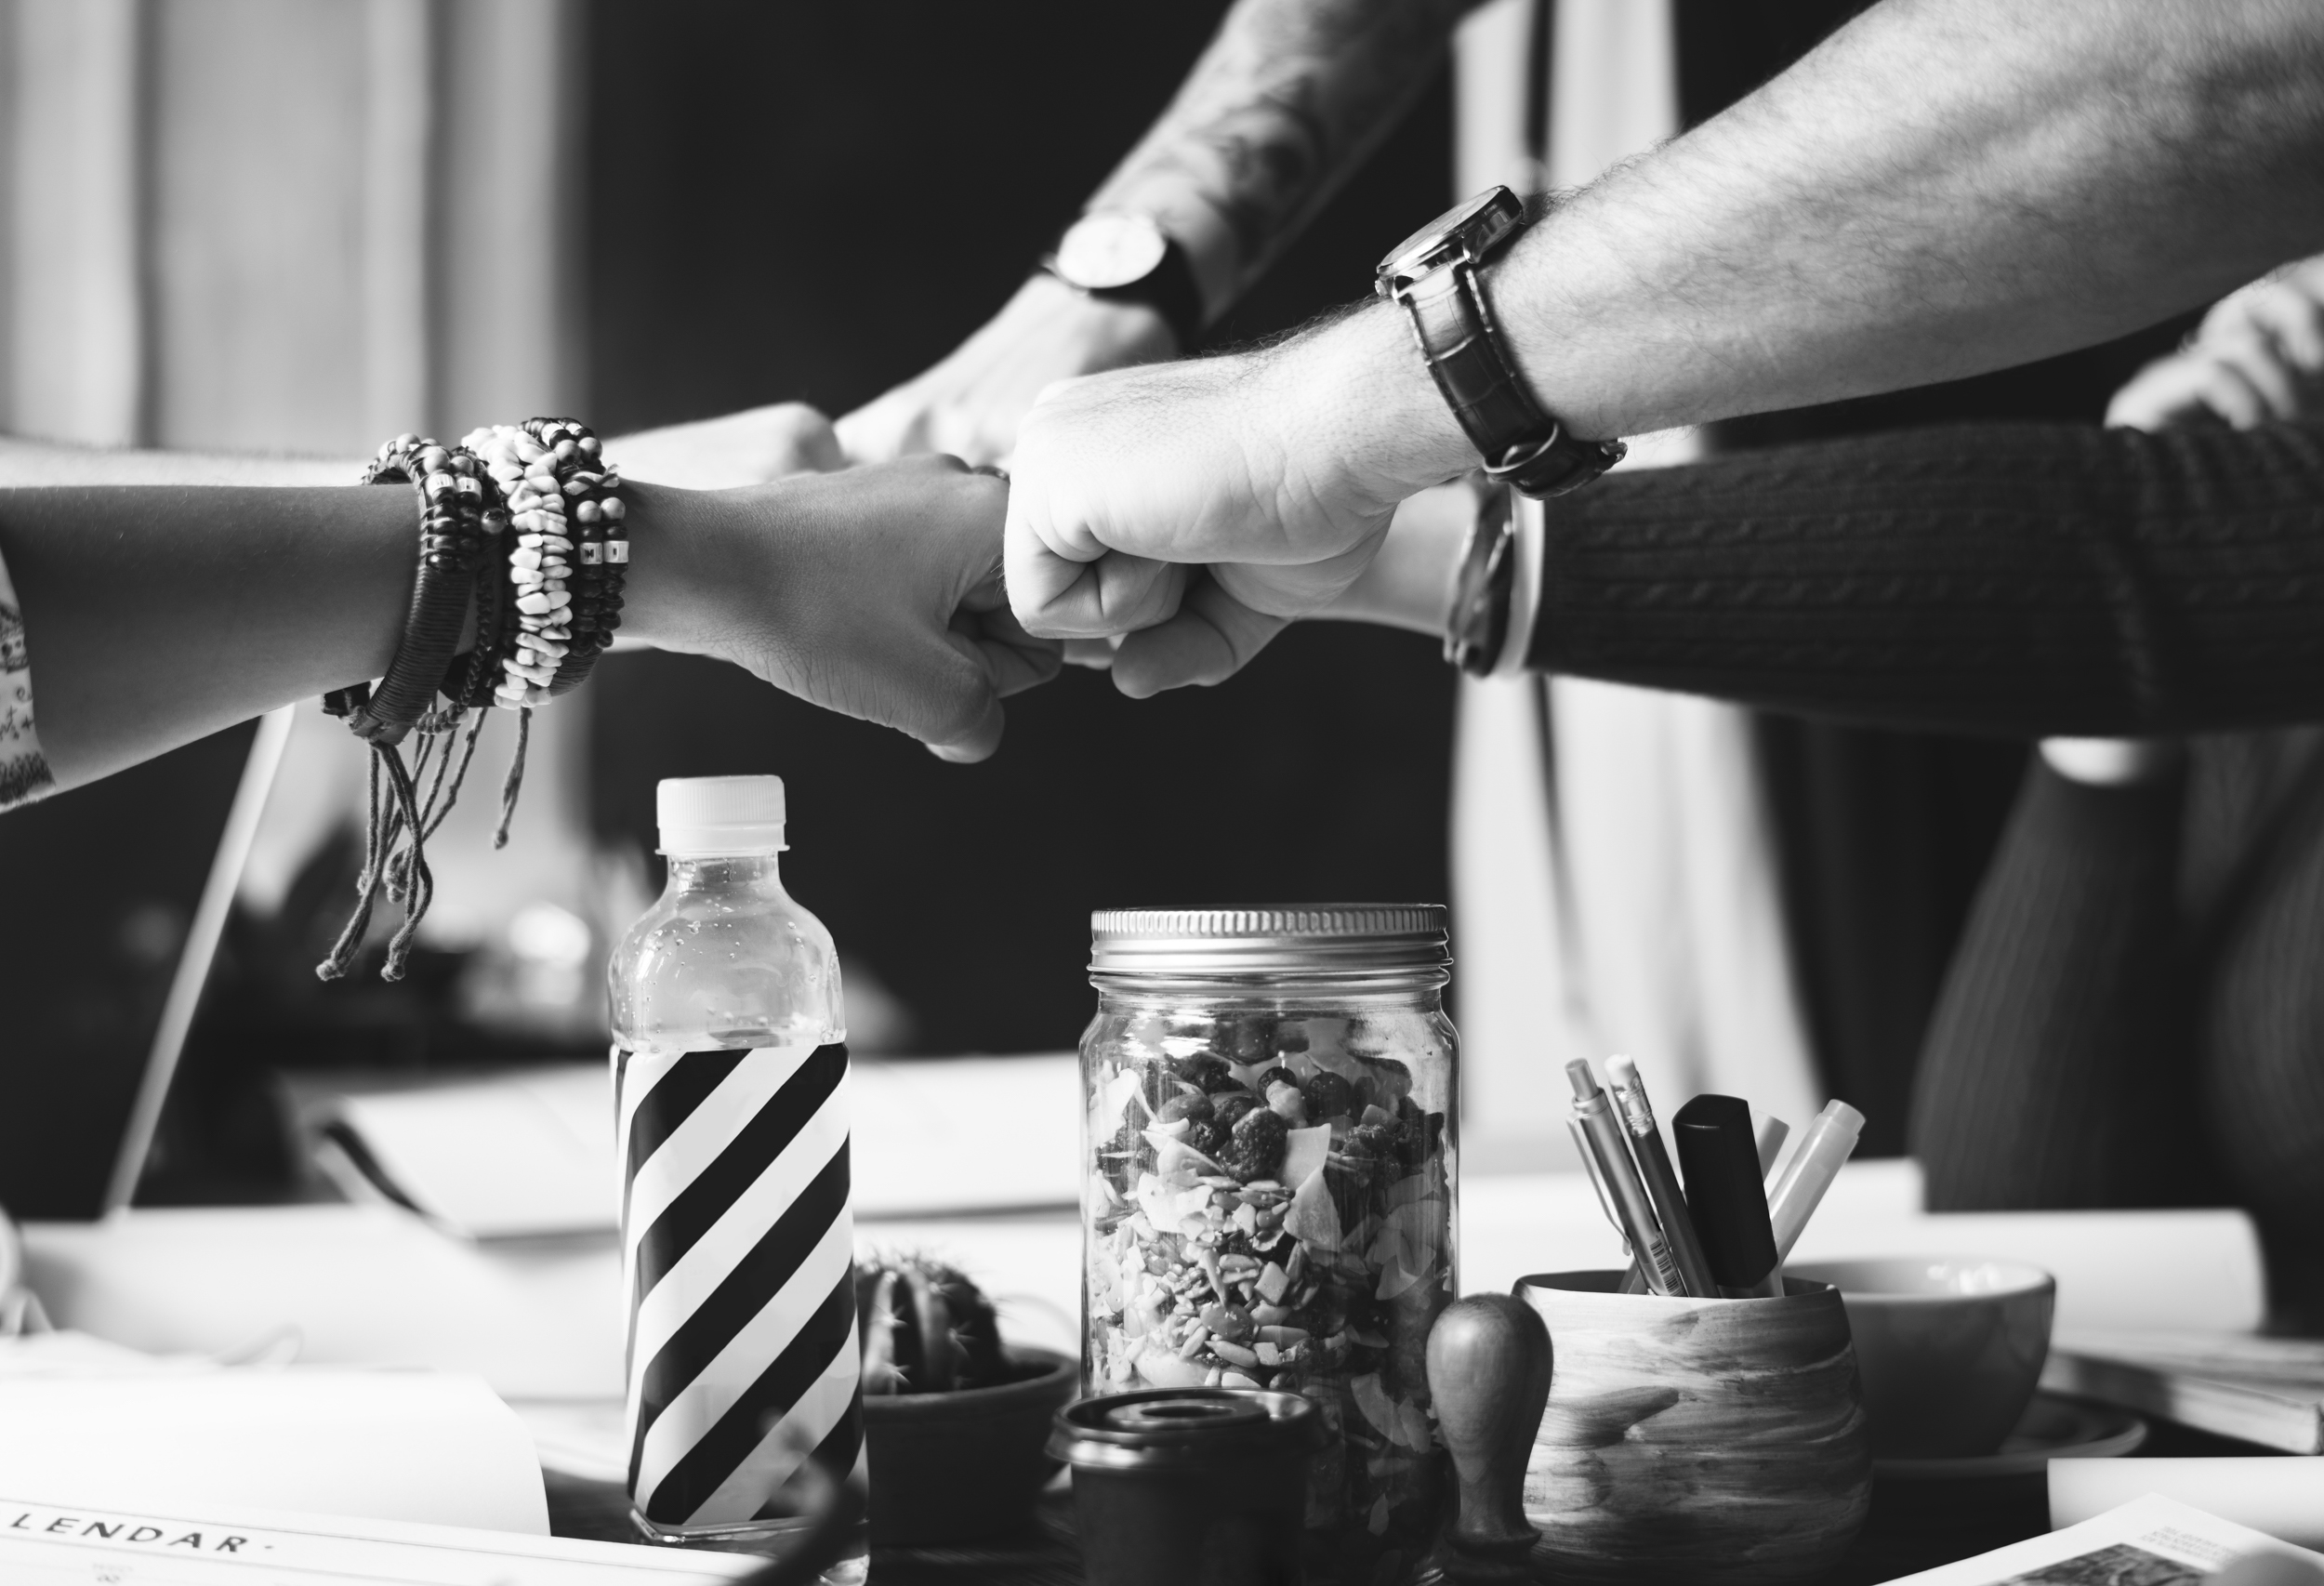
photograph, black and white, hand, monochrome photography, photography, monochrome, design, finger, room, table, nail, gesture, stock photography, style